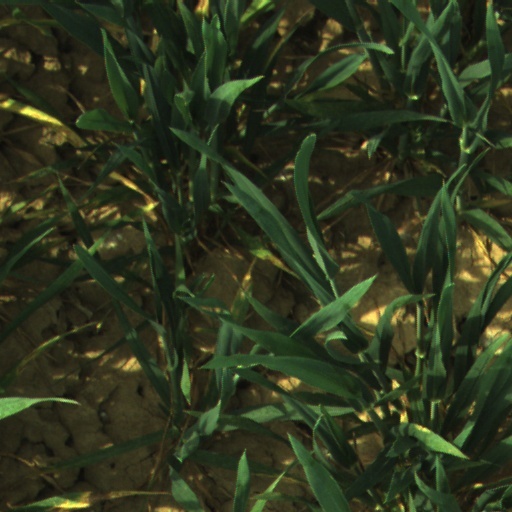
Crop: wheat